Page (paper)

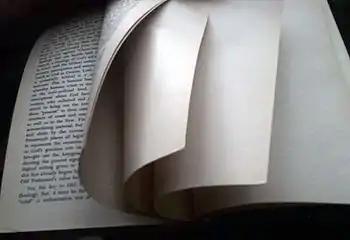
Sf

A page is one side of a leaf (a sheet or half-sheet) of paper, parchment or other material (or electronic media) in a book, magazine, newspaper, or other collection of sheets, on which text or illustrations can be printed, written or drawn, to create documents. It can be used as a measure of communicating general quantity of information ("That topic covers twelve pages") or more specific quantity ("there are 535 words in a standard page in twelve point font type").